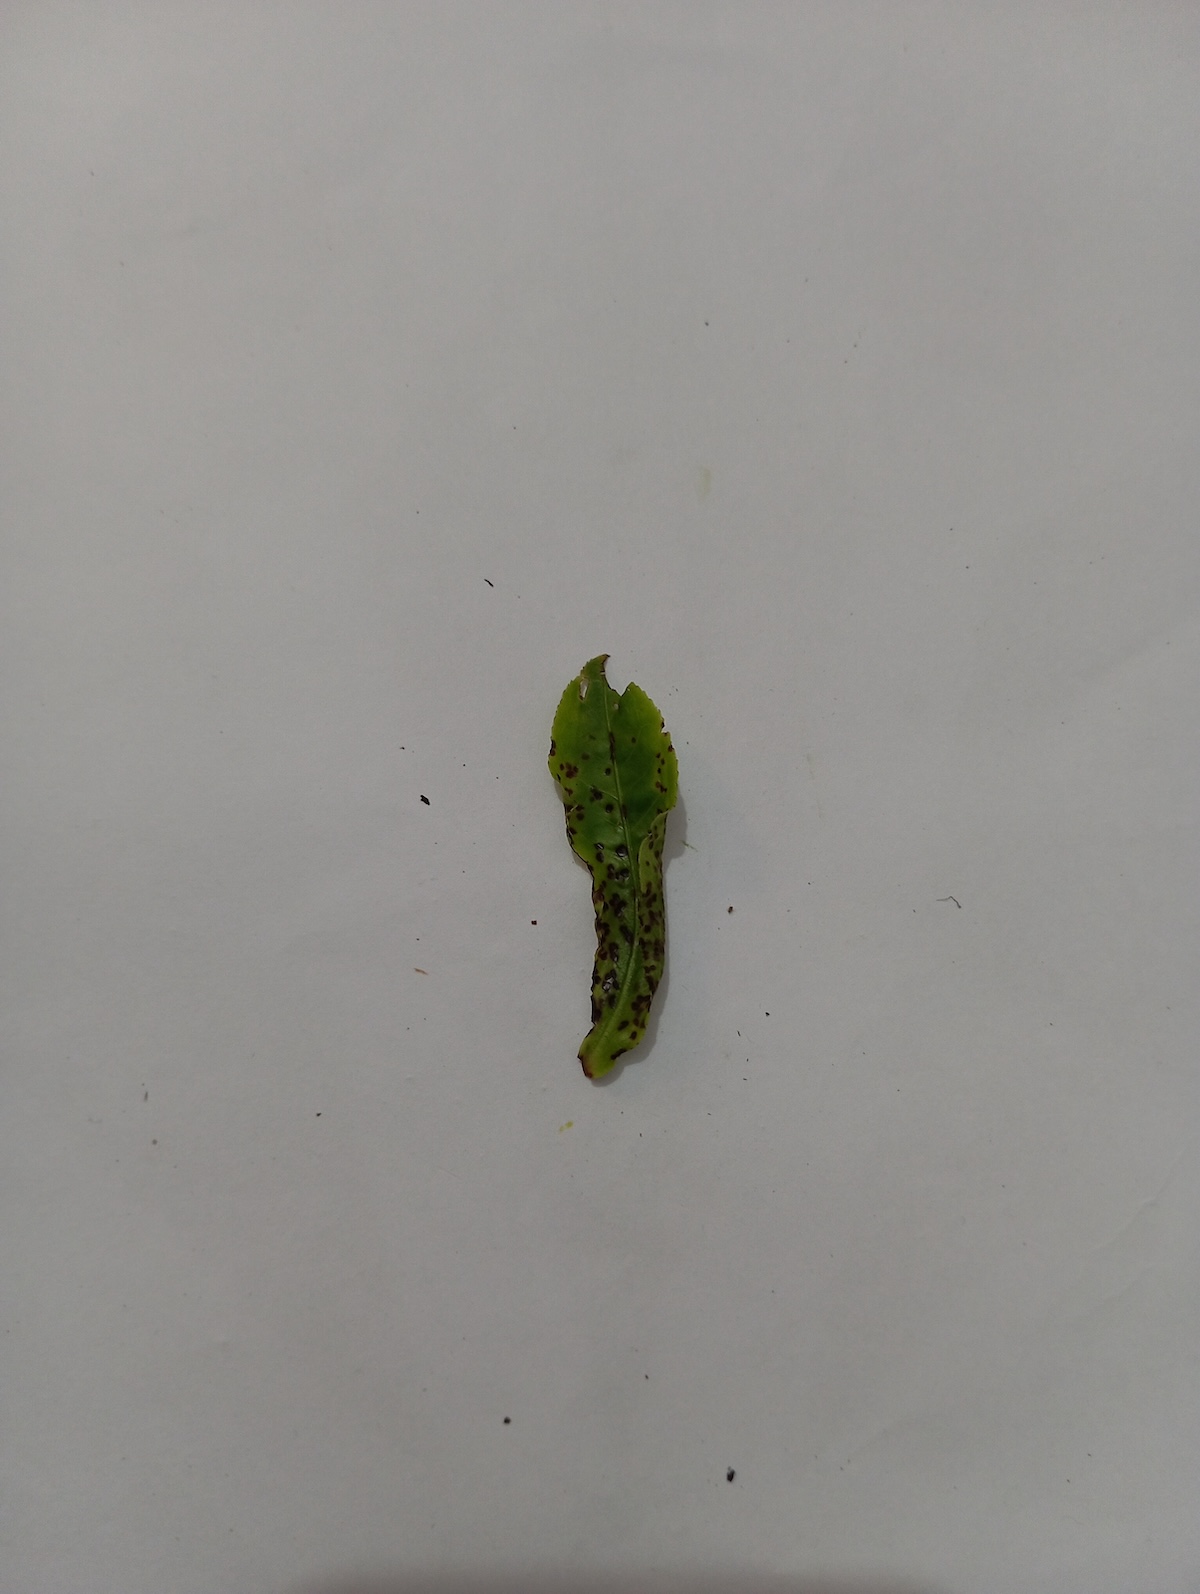
Label: Helopeltis